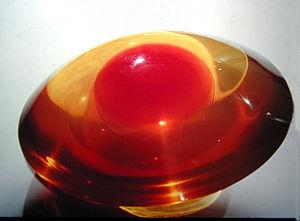
Résine de polyester
Sara Holt, née le 14 mars 1946 à Los Angeles, est une sculptrice et photographe américaine, dont le champ de création se situe à la limite de l’art et de la science.